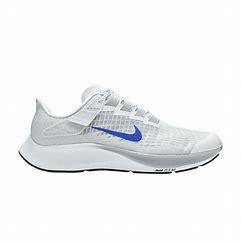
Brand: Nike
Model: Air Zoom Pegasus 37 Flyease